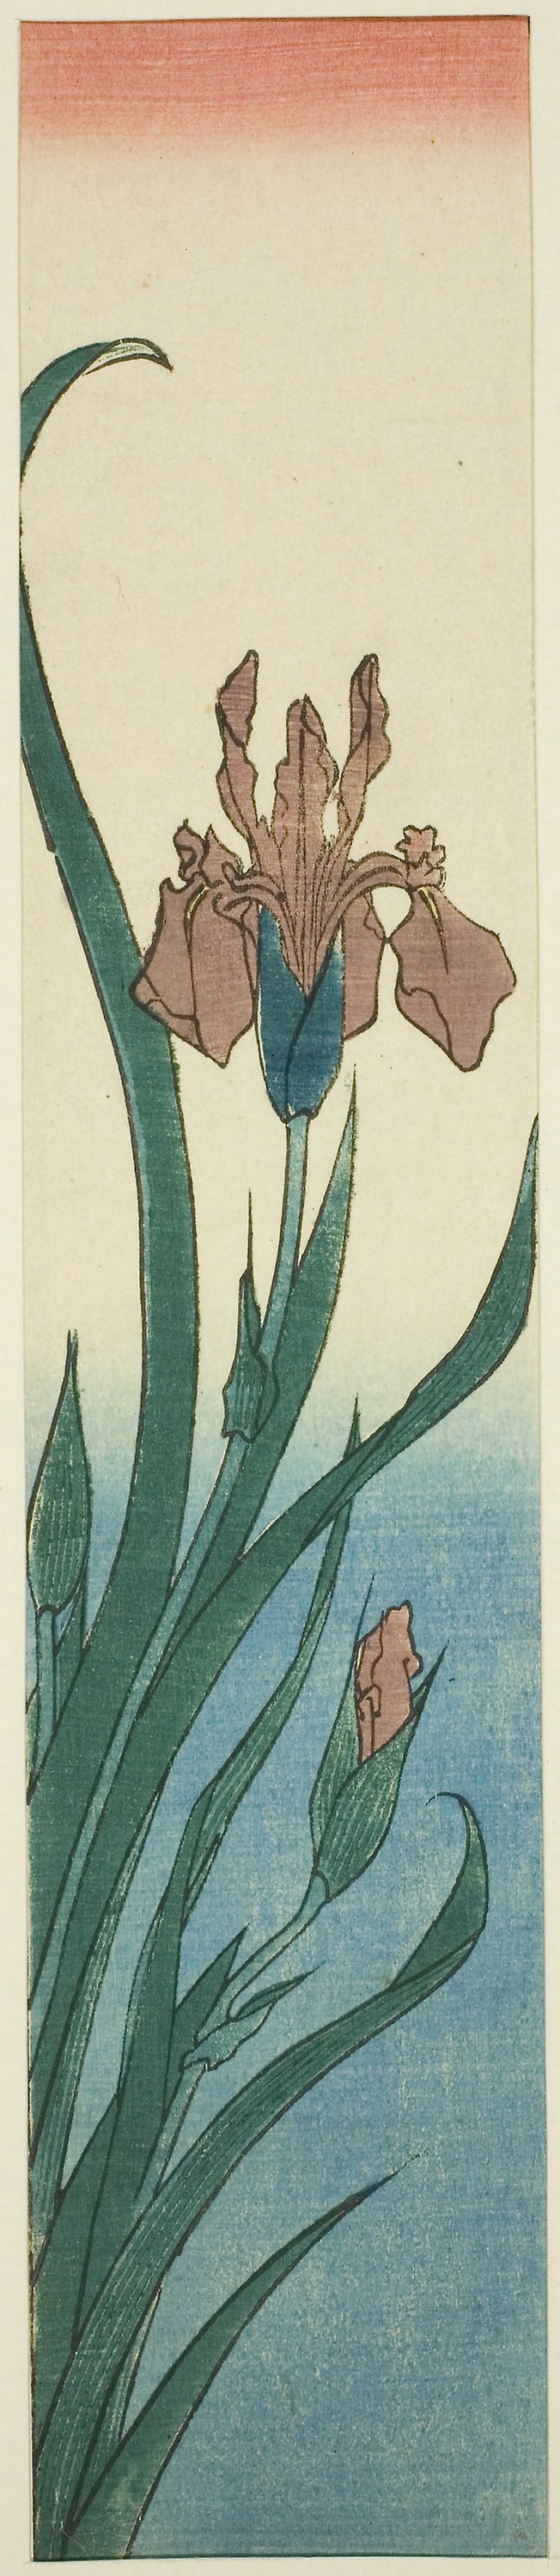
flower, plant, botany, iris, flowering plant, tulip, iris family, wildflower, gentiana, illustration